Berlin Tegel Airport

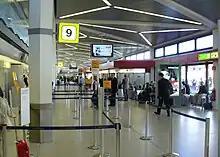
Tegel Airport was famous for its short walking distances, as seen here in Terminal A: buses, taxis and cars can drop off passengers outside the windows on the right, check-in and direct gate access are on the left.

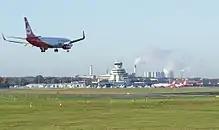
Berlin Tegel Airport in 2014

From 1966 until 1968, UK independent Lloyd International was contracted by Neckermann und Reisen, the tour operator of West German mail-order concern Neckermann, to launch a series of inclusive tour (IT) flights from Tegel. These flights were operated with Bristol Britannia turboprops. They served principal European holiday resorts in the Mediterranean and the Canary Islands.